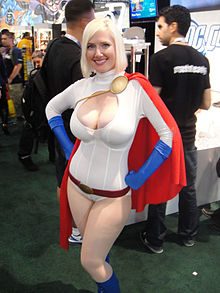
Gender: women